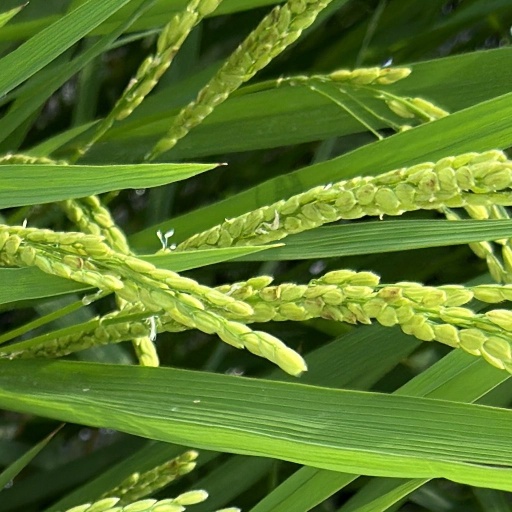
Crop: rice